Ireland

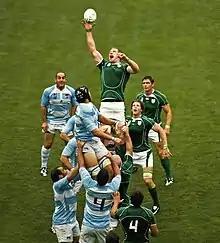
Paul O'Connell reaching for the ball during a line out against Argentina in 2007

In 1950, FIFA directed the associations only to select players from within their respective territories and, in 1953, directed that the FAI's team be known only as "Republic of Ireland" and that the IFA's team be known as "Northern Ireland" (with certain exceptions). Northern Ireland qualified for the World Cup finals in 1958 (reaching the quarter-finals), 1982 and 1986 and the European Championship in 2016. The Republic qualified for the World Cup finals in 1990 (reaching the quarter-finals), 1994, 2002 and the European Championship in 1988, 2012 and 2016. Across Ireland, there is significant interest in the English and, to a lesser extent, Scottish soccer leagues.